Kramer station

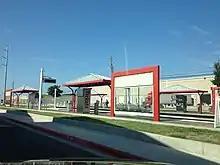
Kramer station platform

Kramer station is slated to close upon the opening of two new stations: Broadmoor station to the north and McKalla station to the south.